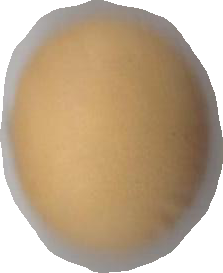
Variety: Dega